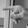
ASL letter: P